Hamdi Salihi

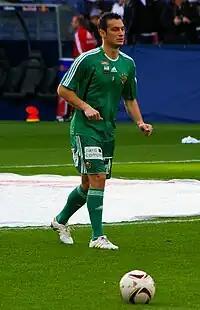
Salihi warming up before the start of the match

On 31 August 2009, Salihi completed a transfer to Austrian giants SK Rapid Wien by penning a three-year contract. On his debut match, brought from the bench and netted in the 83rd minute in the match against Red Bull Salzburg which saved Rapid from the loss as the match ended 2–2.